School uniforms in Malaysia

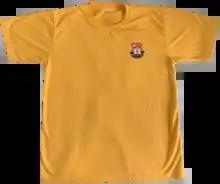
A yellow sports uniform from SMK Jalan Damai

Every school has its own sports uniform which it is free to design on its own. Some schools have opted for a non-collar design while others have a collared design.